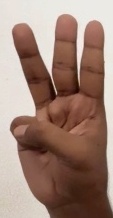
ASL sign: W